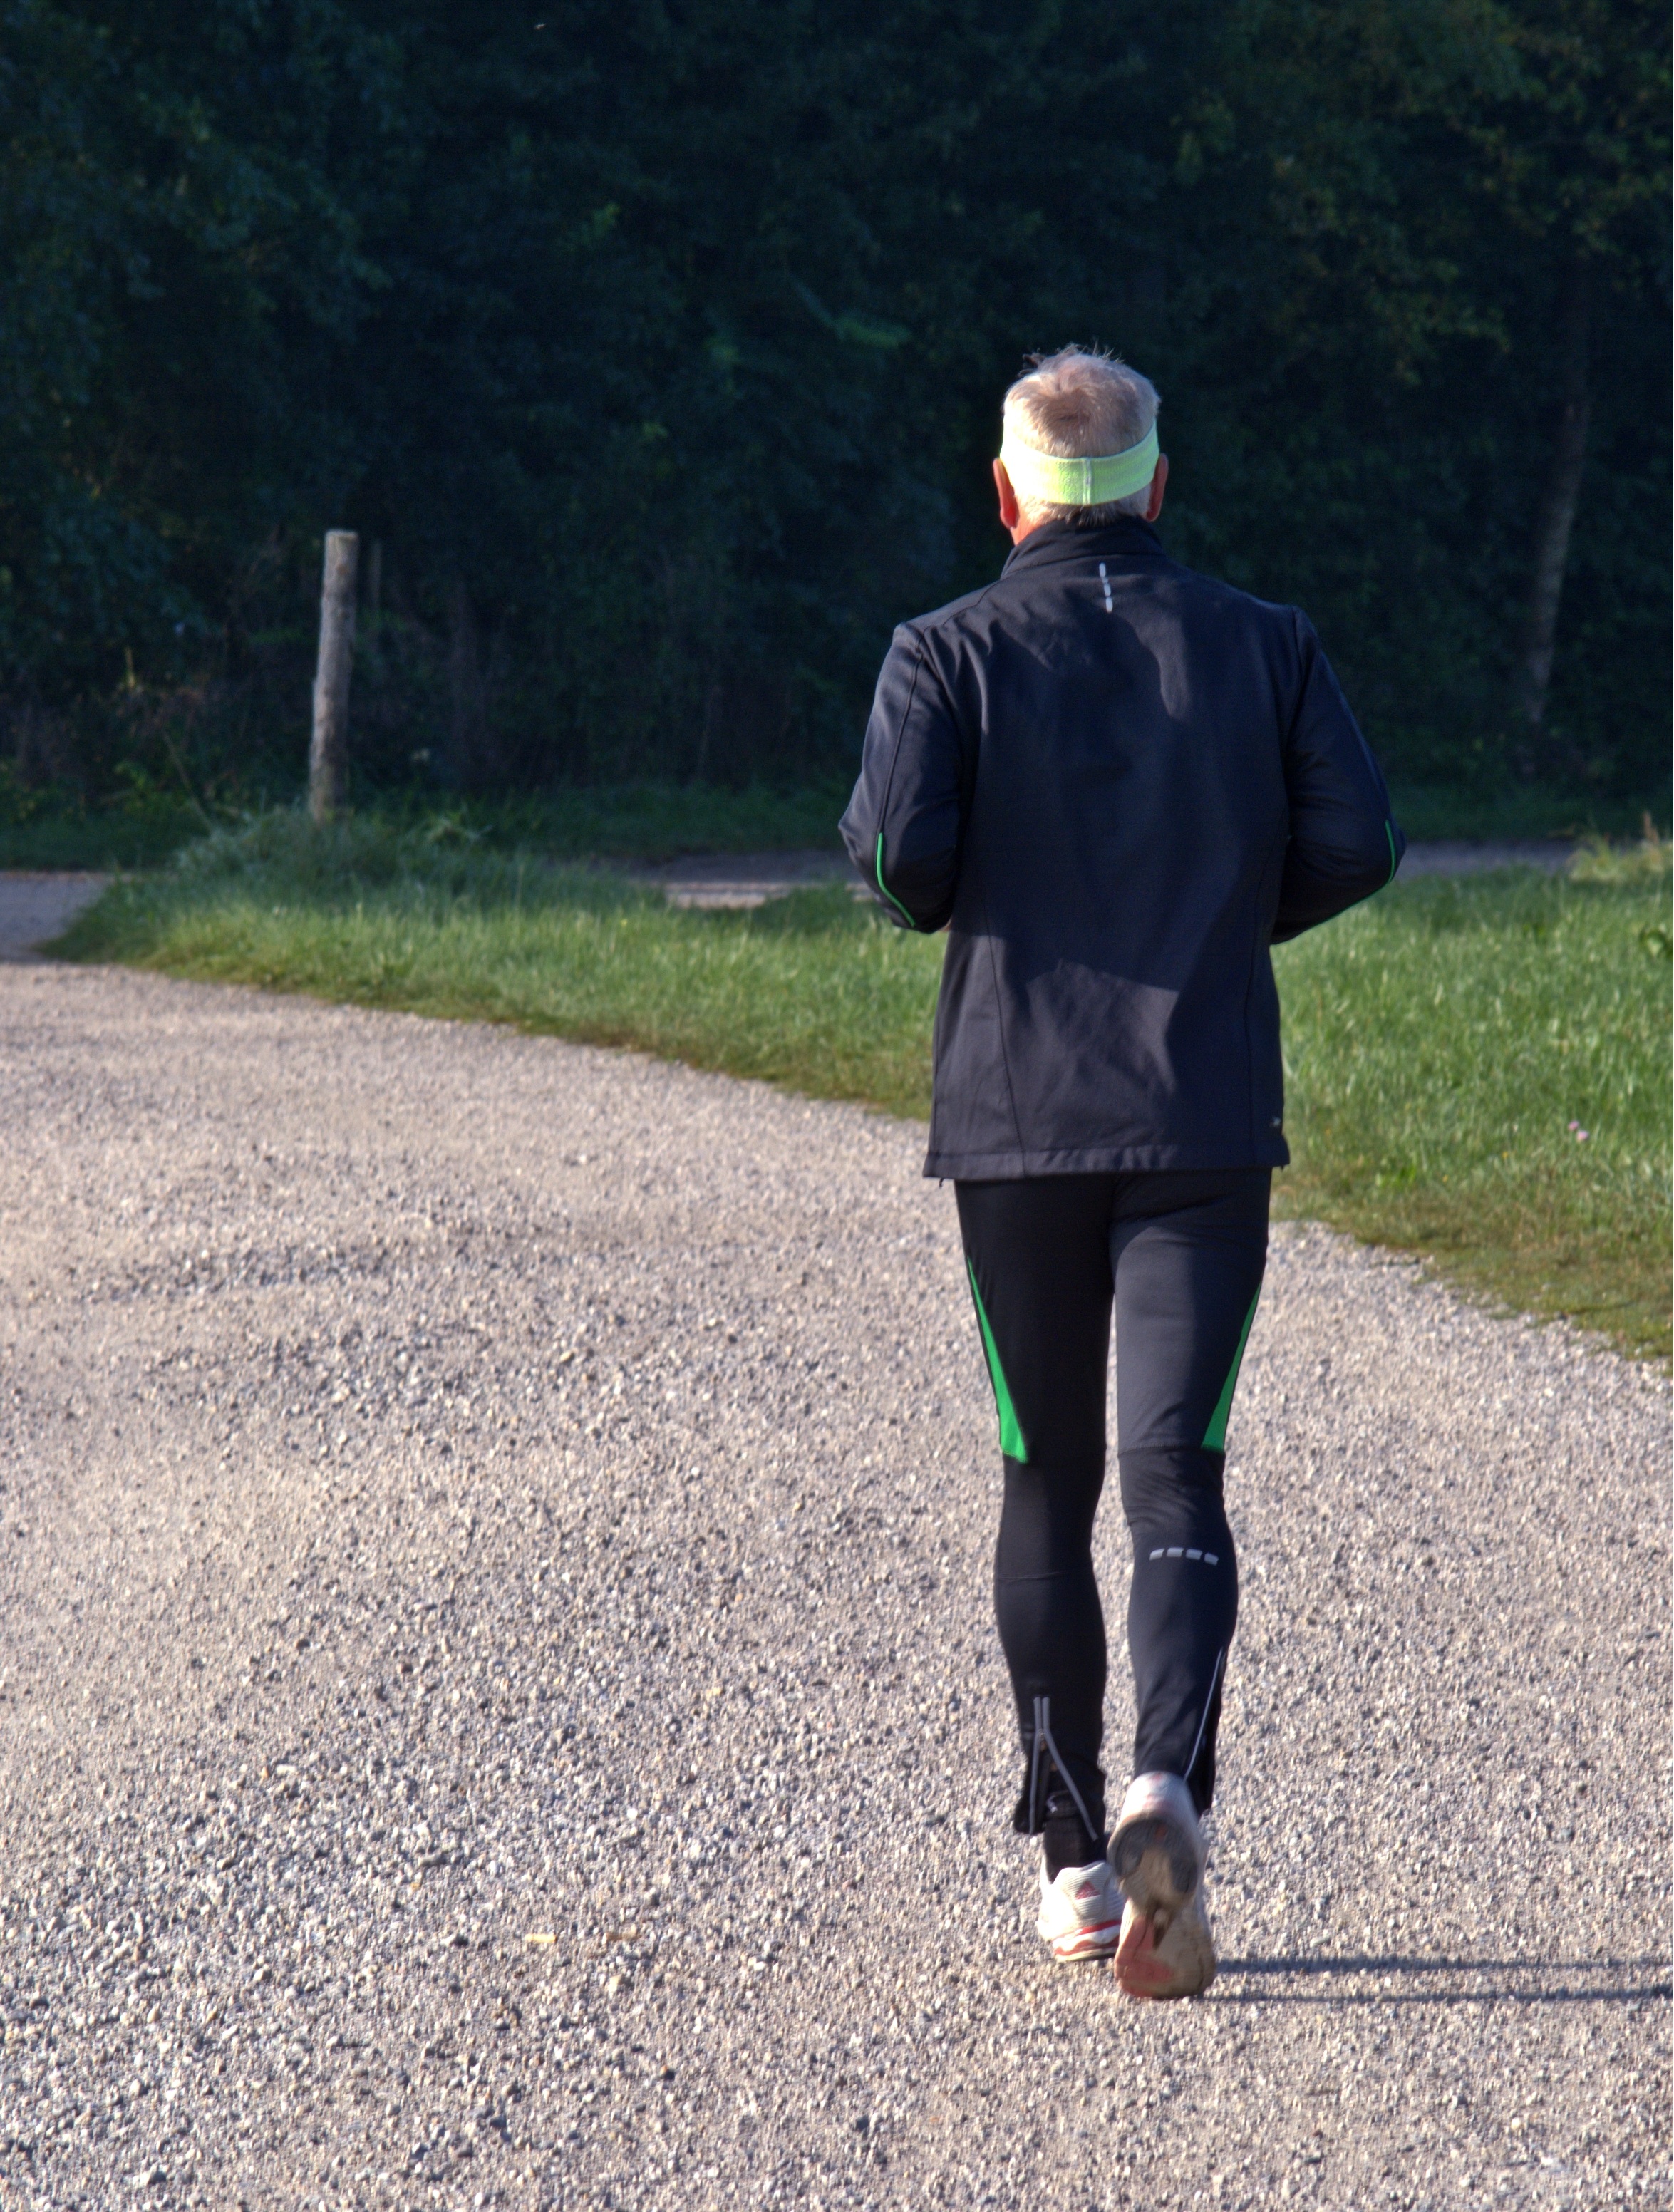
nature, person, sport, running, run, training, jogging, jogger, clothing, leisure, sporty, sports, footwear, away, bless you, recovery, forest path, jog, physical exercise, outdoor recreation, human action